Chris Coons

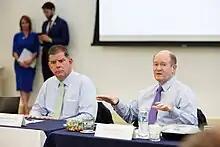
Coons (right) with then Labor Secretary, Marty Walsh (left)

In April 2019, Coons was one of 12 senators to sign a bipartisan letter to top senators on the Appropriations Subcommittee on Energy and Water Development advocating that the Energy Department be granted maximum funding for carbon capture, use and storage (CCUS), arguing that investment in viable options to capture carbon emissions could stimulate American job growth and expressing disagreement with Trump's 2020 budget request to combine the two federal programs that include carbon capture research. Coons was revealed in a sting operation by Greenpeace to be a target for ExxonMobil in efforts to weaken the climate regulations in President Biden's INVEST in America Act. In June 2023, Coons was the primary sponsor of the PROVE IT Act, which would direct the United States Department of Energy to collect data on the greenhouse gas intensity of certain goods made in the United States and other countries, data that could enable climate-focused trade policy addressing international disparities in environmental standards. He was joined by lead Republican sponsor Kevin Cramer.